Down with Misery

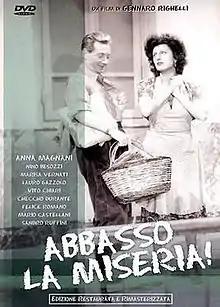

Down with Misery is a 1945 Italian comedy drama film directed by Gennaro Righelli and starring Anna Magnani, Nino Besozzi and Marisa Vernati. It was shot at the Farnesina Studios in Rome during the autumn of 1945. The film's sets were designed by the art director Gino Brosio. It was released in the wake Magnani's success in Roberto Rossellini's "Rome, Open City". It makes reference to the thriving black market in postwar Italy and was followed by a loose sequel "Peddlin' in Society" (1946) which focused on a similar theme.